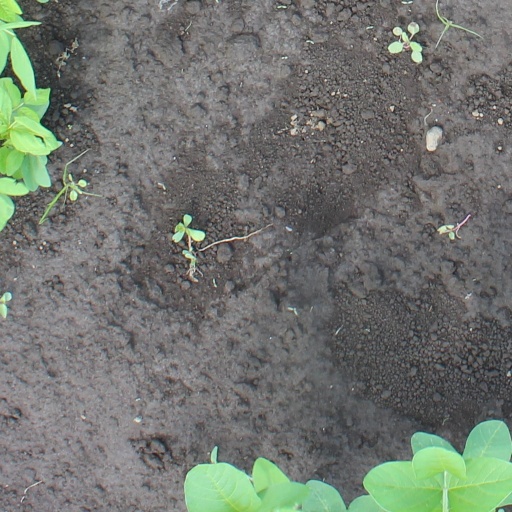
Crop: soybean